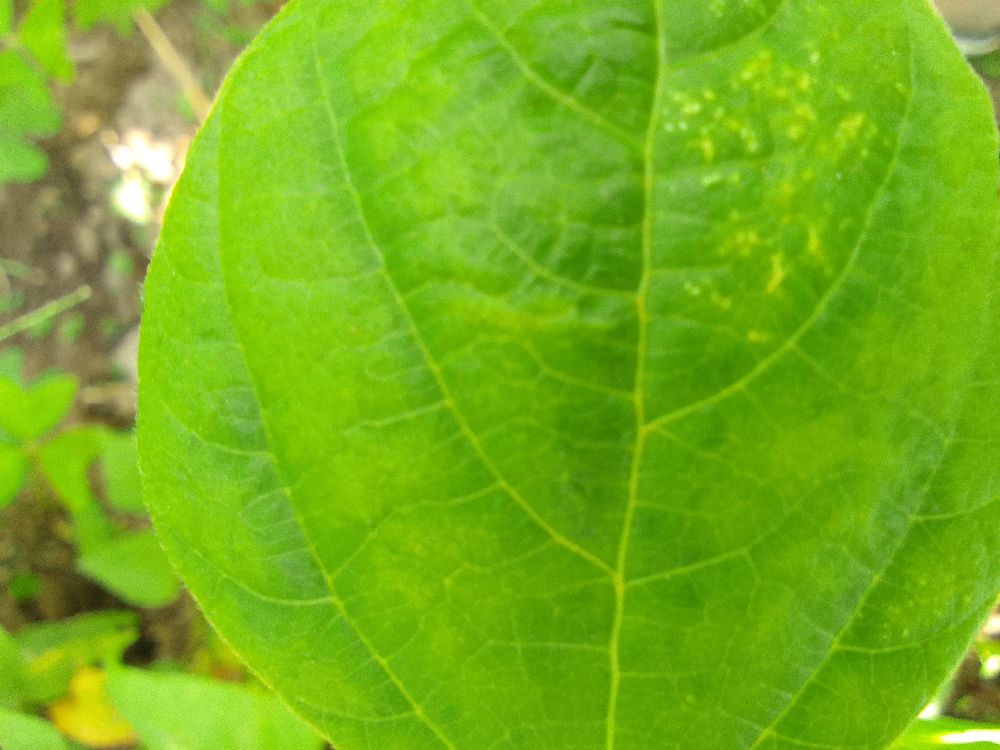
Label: healthy